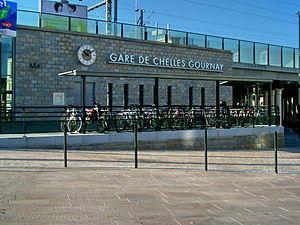
Chelles est une commune française située dans le département de Seine-et-Marne, en région Île-de-France et faisant partie de l'agglomération parisienne.
Gournay-sur-Marne est une commune française, bordée par la Marne, située dans le département de la Seine-Saint-Denis en région Île-de-France. Ses habitants sont appelés les Gournaysiens. La commune est jumelée avec la ville de Torre de Moncorvo au Portugal, depuis le 14 octobre 2017.
La gare de Chelles - Gournay est une gare ferroviaire française de la ligne de Paris-Est à Strasbourg-Ville, située sur le territoire de la commune de Chelles, proche de Gournay, dans le département de Seine-et-Marne en région Île-de-France.